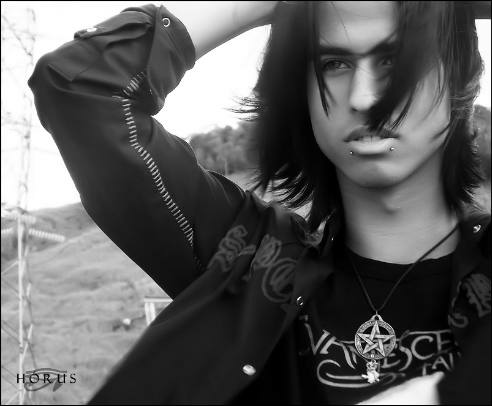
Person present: Yes